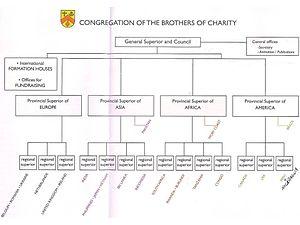
Les Frères de la charité de Gand forment une congrégation laïque masculine de droit pontifical qui se consacrent aux soins des malades et à l'éducation.